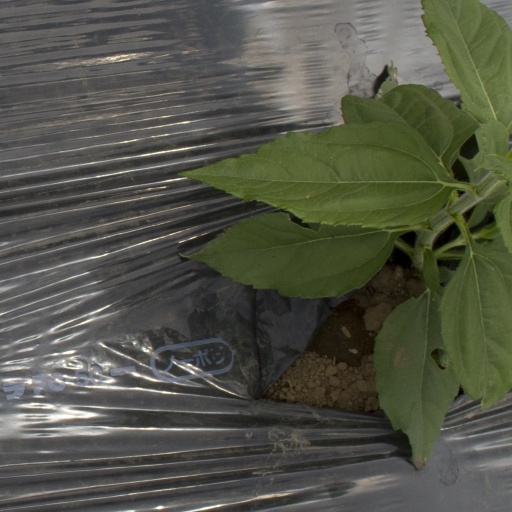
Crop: Jerusalem artichoke